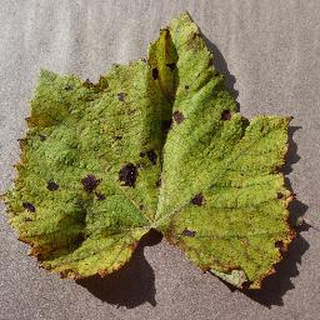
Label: grape_leaf_blight